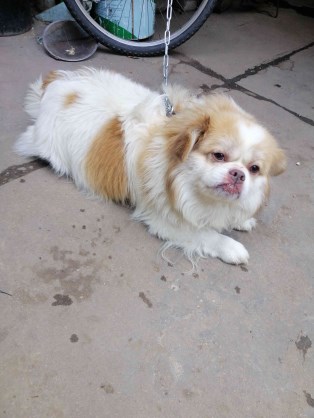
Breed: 480-n000125-Pekinese